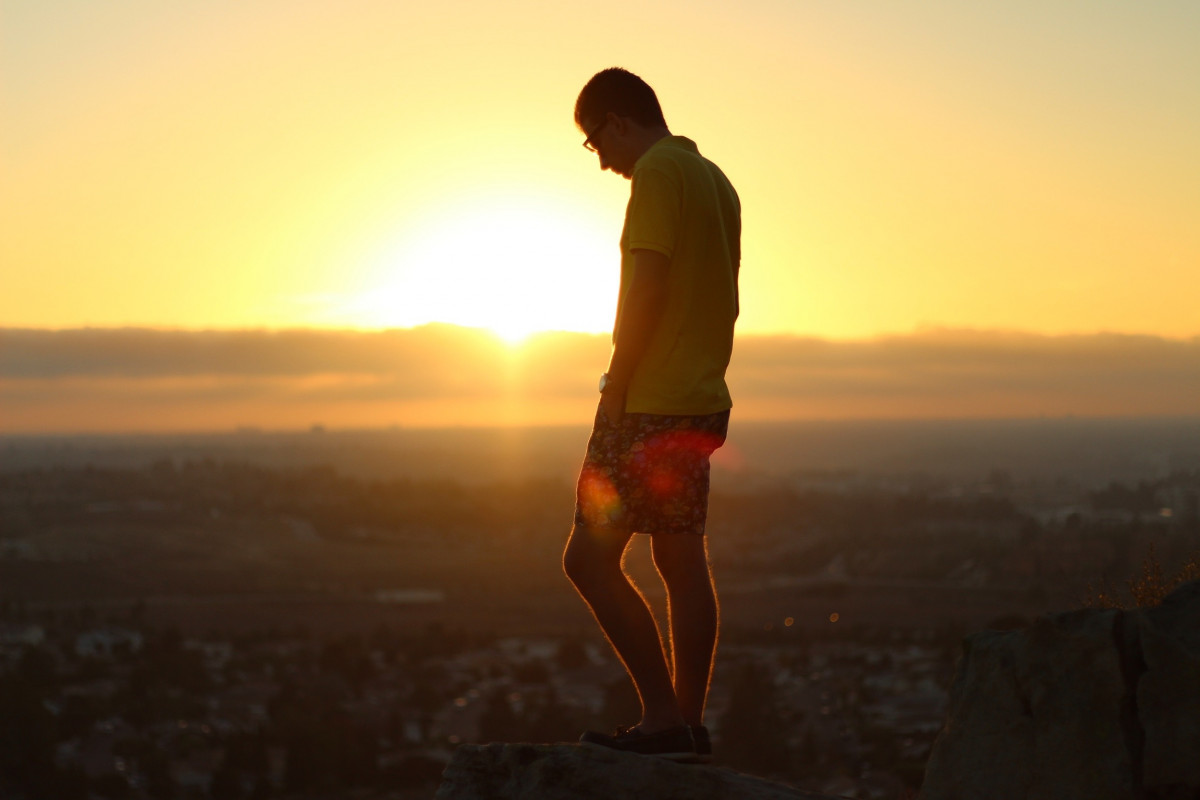
Tags: horizon, sunrise, sunset, sunlight, morning, dawn, dusk